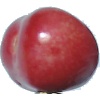
Label: Cherry 2